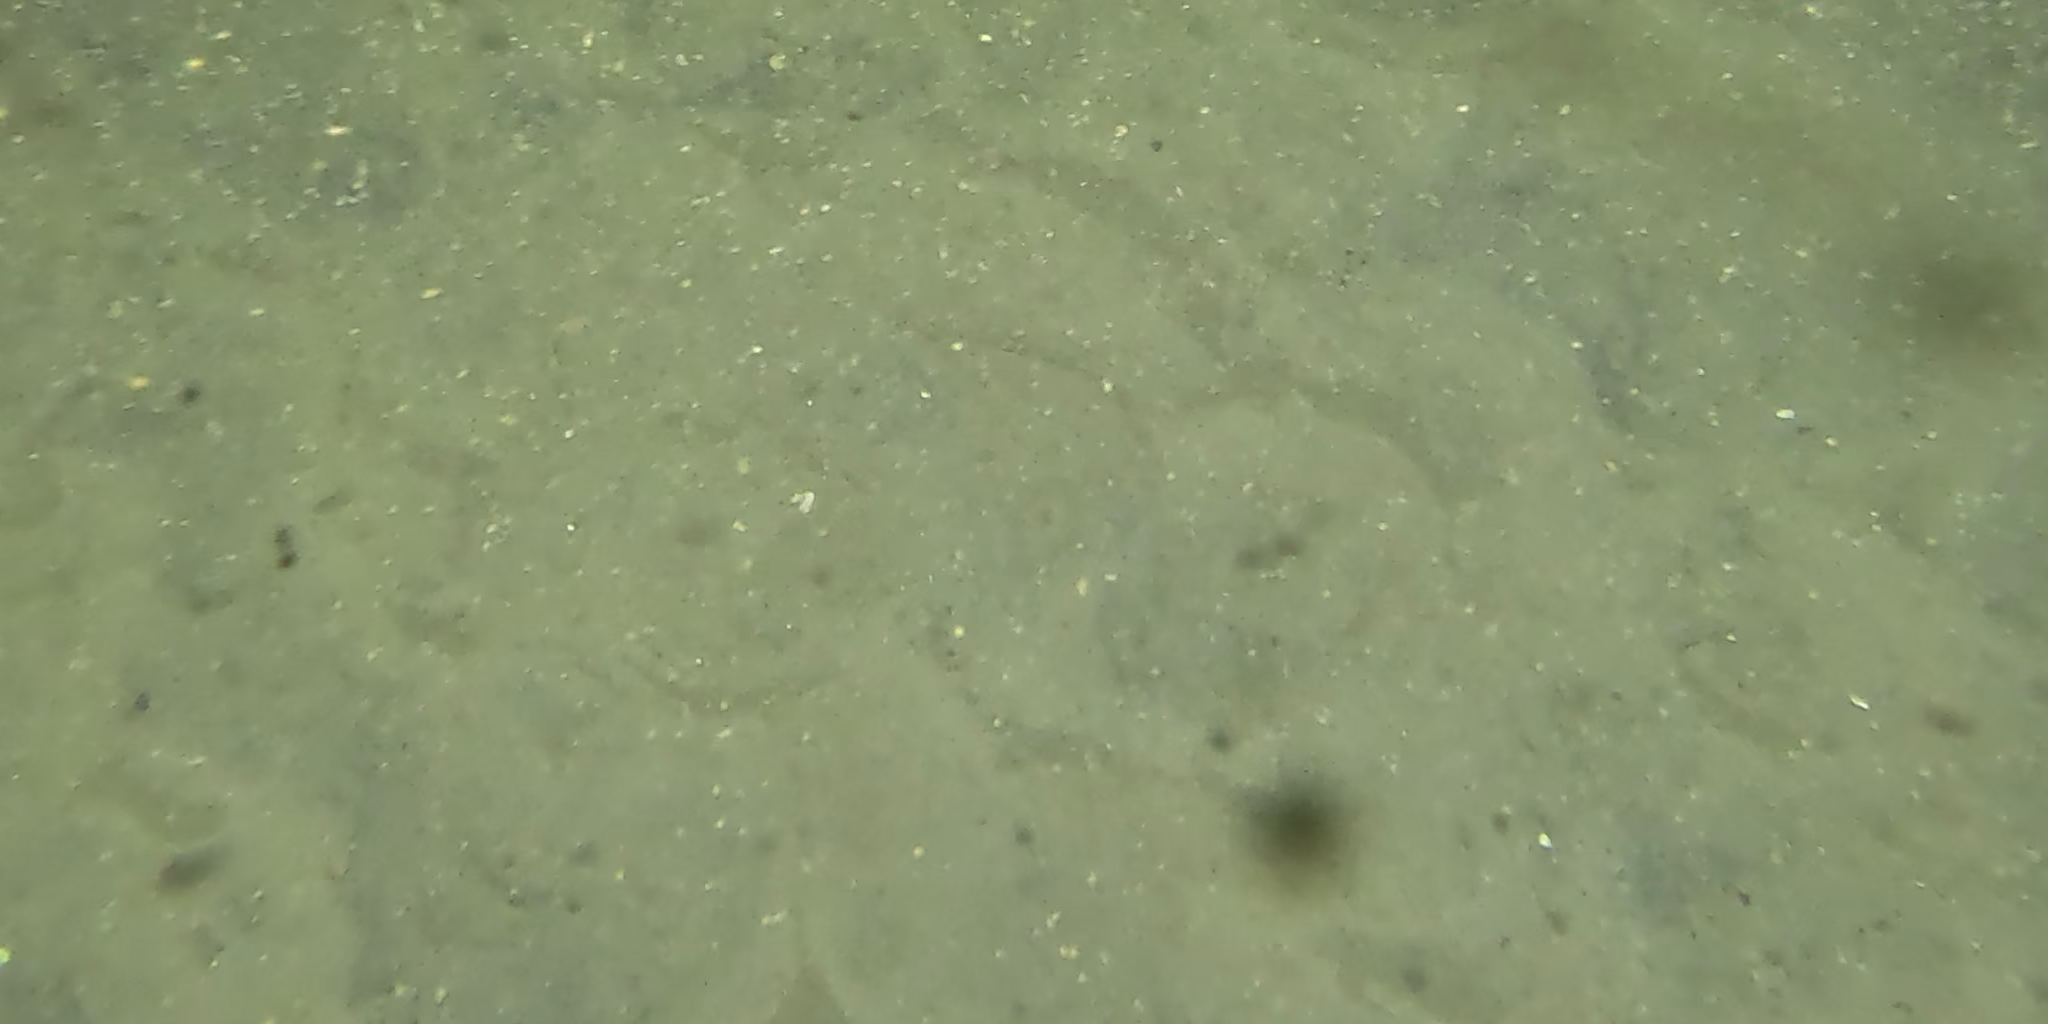
Seabed habitat: sand